KGBT-FM

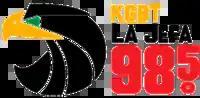
Previous logo

Latino Media Network purchased KGBT-FM from TelevisaUnivision in 2022 as part of a larger $60 million deal. Under a local marketing agreement, it continued to be programmed by TelevisaUnivision's Uforia Audio Network until the spring of 2023.